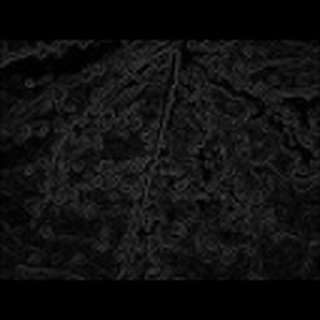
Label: cotton_aphids